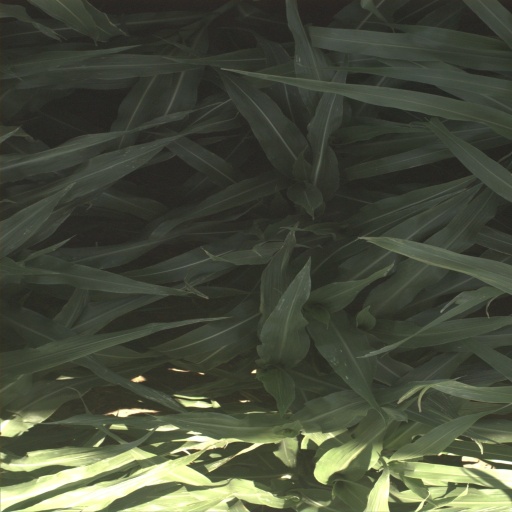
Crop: sorghum